Garden of Bones

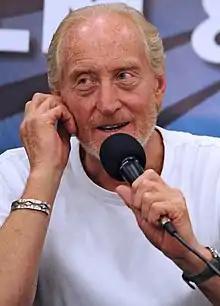
Charles Dance returns in "Garden of Bones" and is promoted to the main cast.

This episode marks the first appearance of the recurring actress Oona Chaplin. When the casting was announced in August 2011, HBO only credited the character "Jeyne", refusing to give any surname. Since there were several characters in the books with that name, this led to speculation about whom Chaplin would be playing. Eventually it was revealed that the character was based in Jeyne Westerling, and by the time the shooting began, she was renamed Talisa Maegyr. However, Jeyne Westerling and Talisa Maegyr are entirely different characters. In the novels, Jeyne is a member of the noble House Westerling, whose lands are located in the Westerlands. On a mission to take their castle, Robb finds out what Theon has done to his brothers, and Jeyne "comforts" him in his grief. Robb, not wanting to be dishonourable, marries her. Talisa, on the other hand, is a healer from the Eastern city of Volantis, whom Robb meets on the battlefield. Additionally, Jeyne is not introduced until the third book in the series, "A Storm of Swords", while Talisa is introduced in this season (roughly adapted from the series' second book, "A Clash of Kings"). Chaplin has read the original books and was already a big fan of the show before being cast.